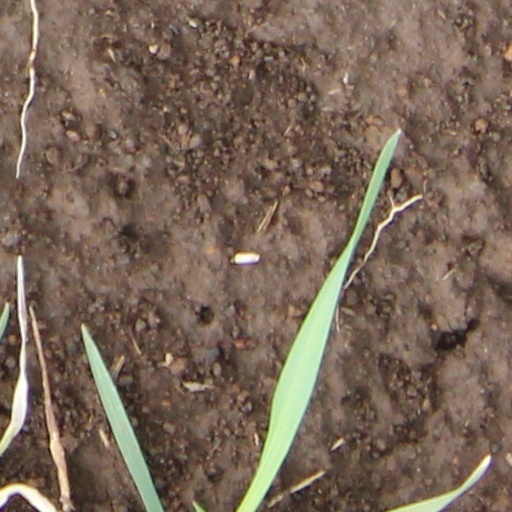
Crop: wheat